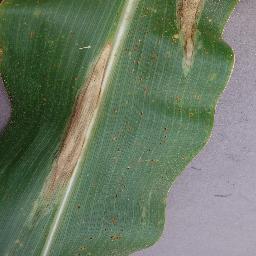
Label: Corn_(Maize)___Northern_Leaf_Blight